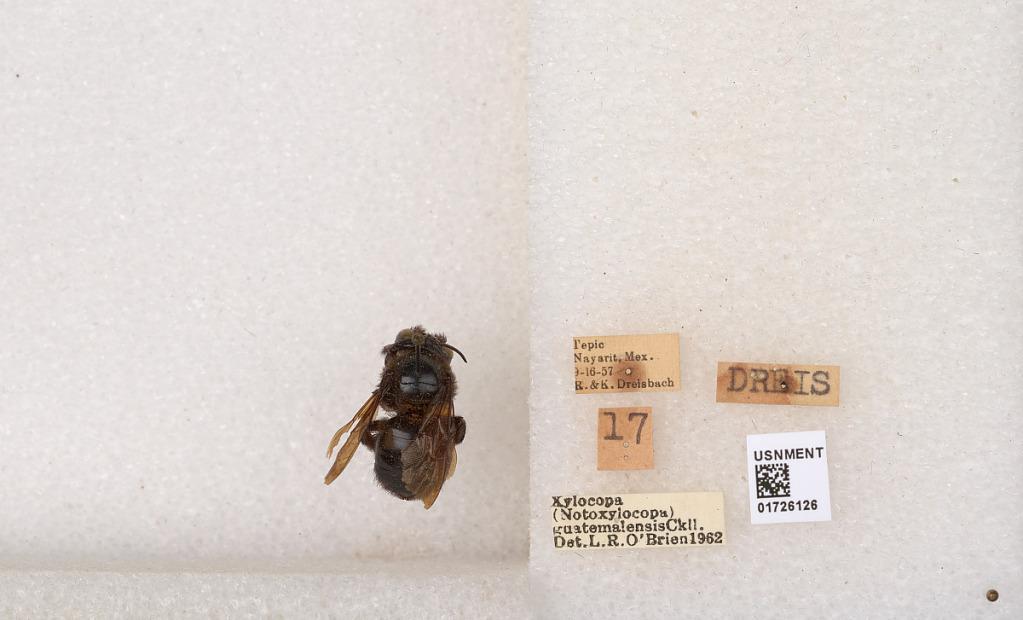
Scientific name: Xylocopa (Notoxylocopa) guatemalensis Cockerell
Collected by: R. Dreisbach & McGough
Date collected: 1957-9-16
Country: Mexico
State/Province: Nayarit
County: Tepic
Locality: Tepic
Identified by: O'Brien, L. R.